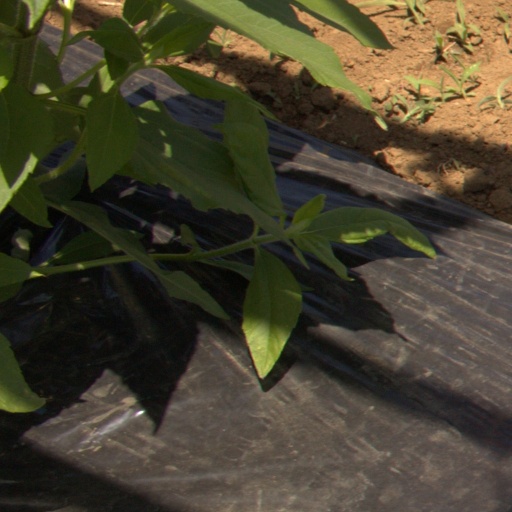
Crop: Jerusalem artichoke